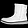
Label: Ankle boot